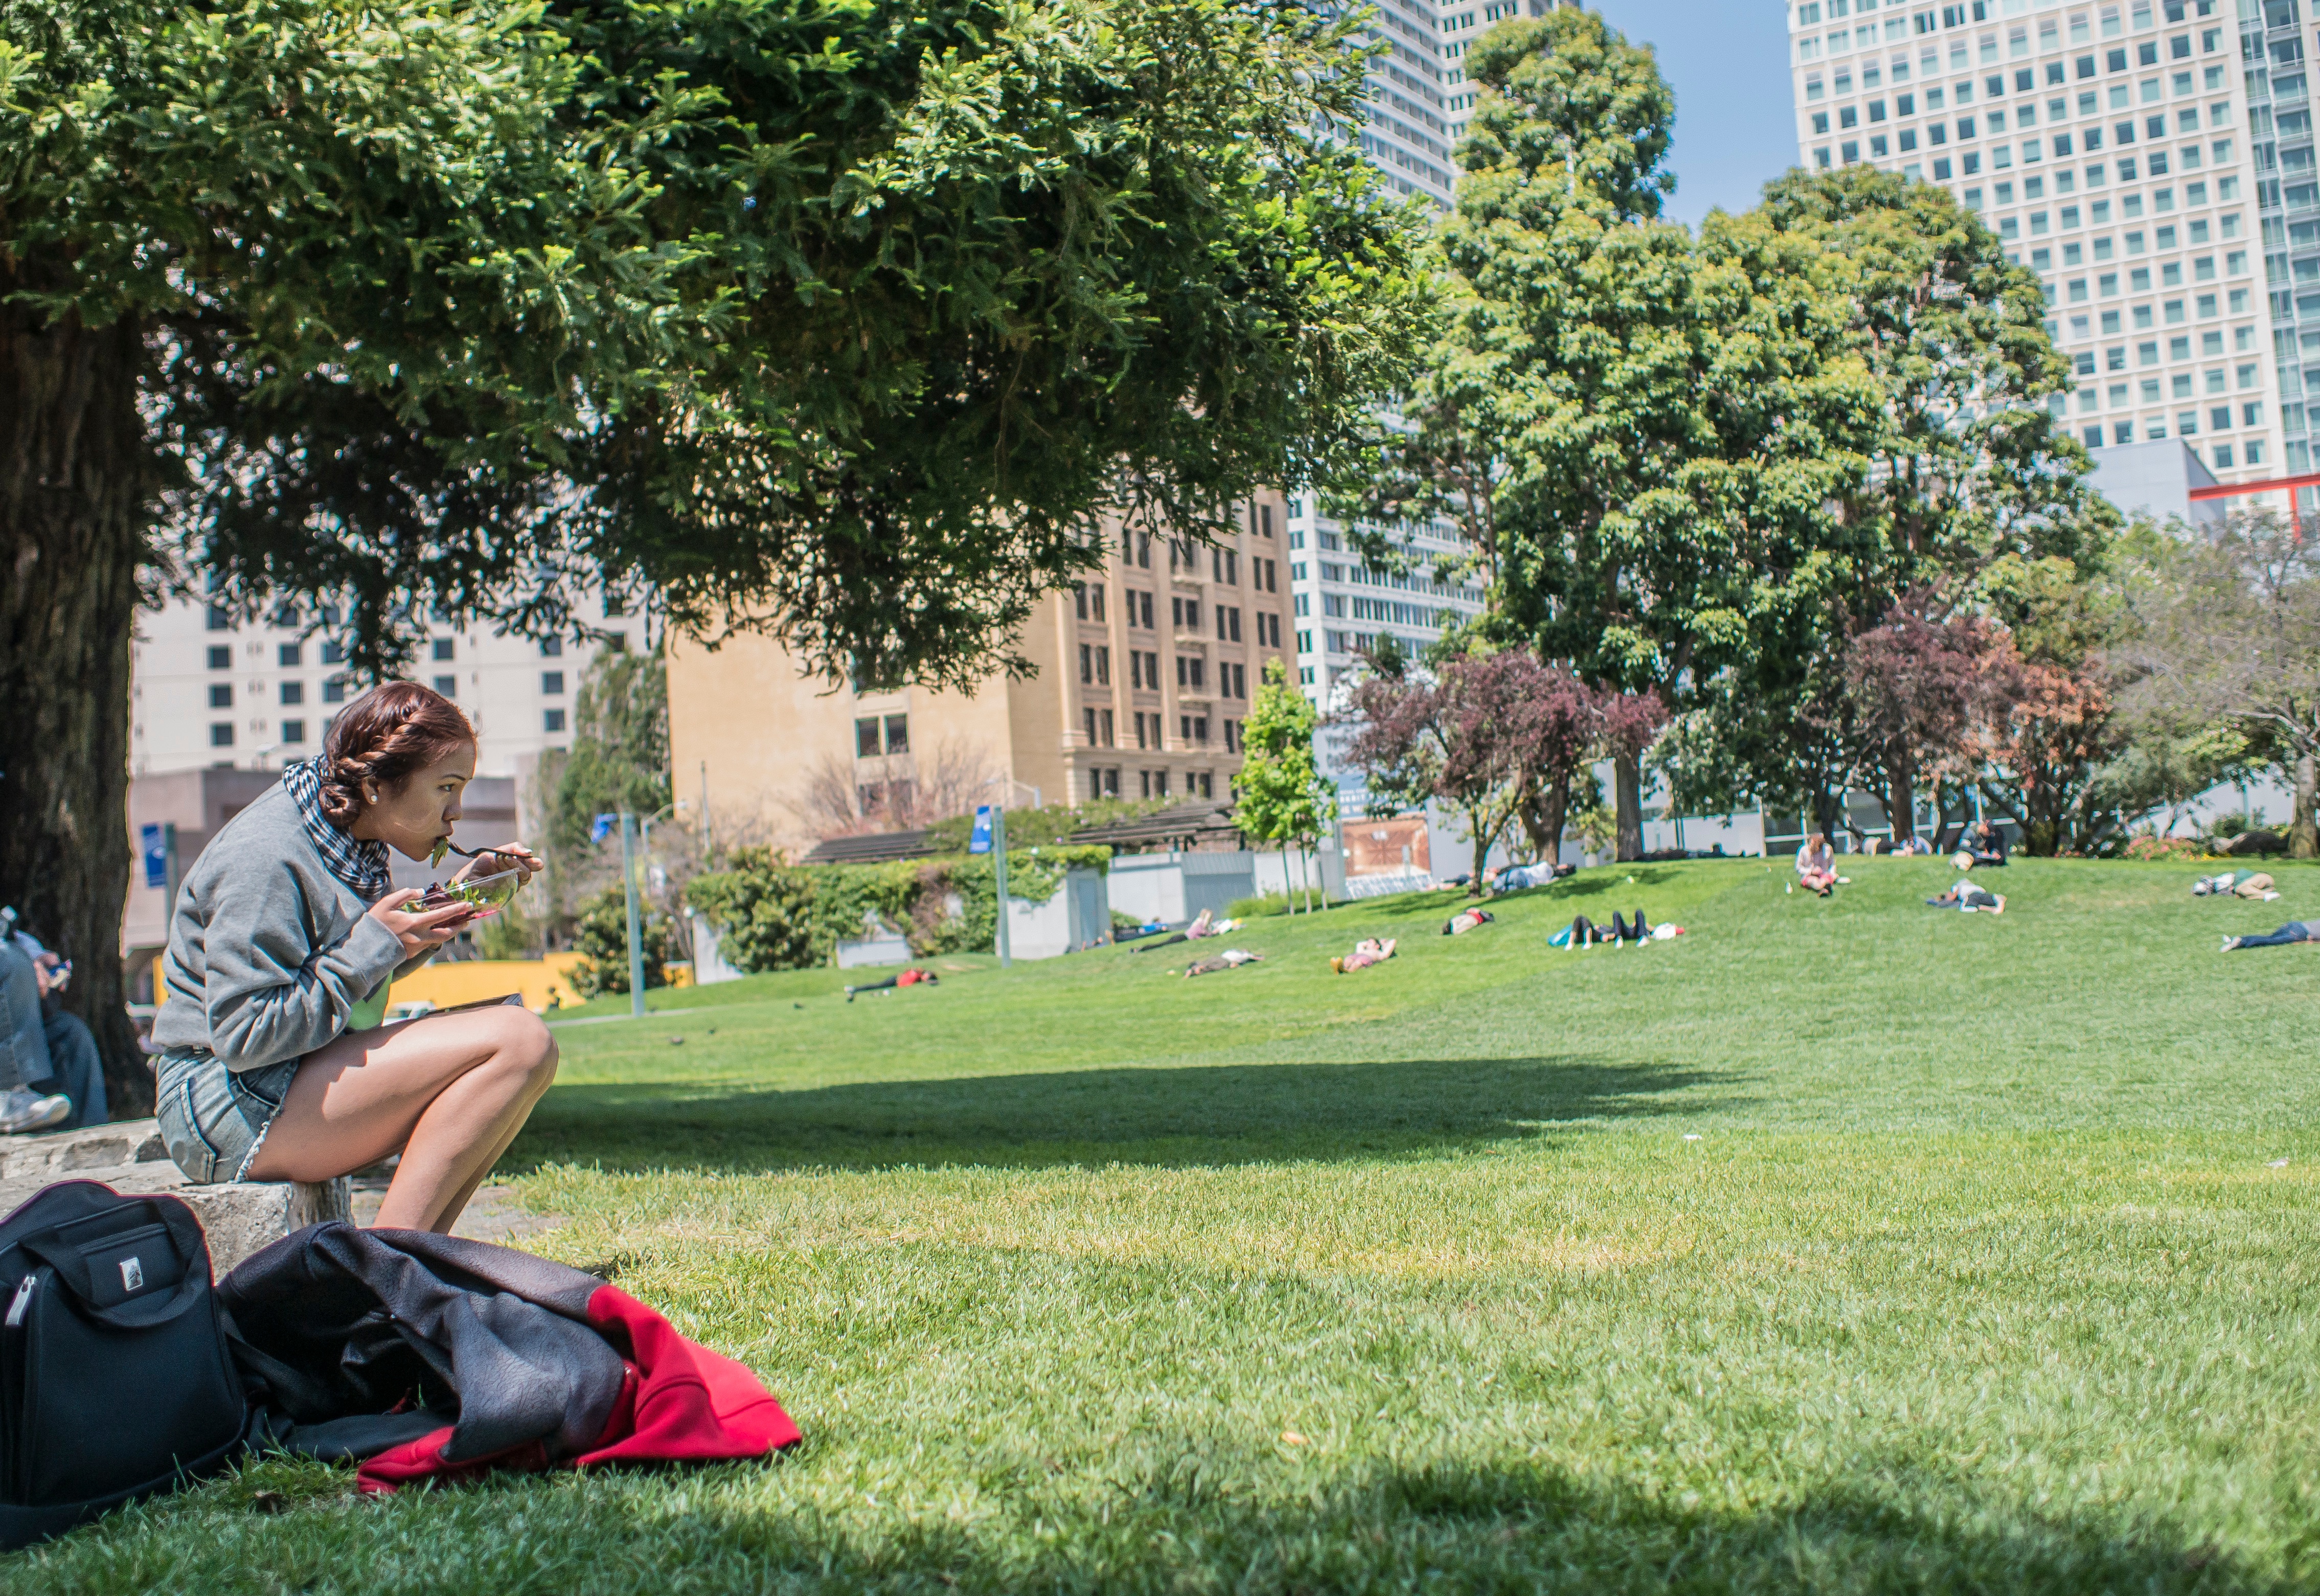
grass, lawn, community, park, campus